Prehistoric Orkney

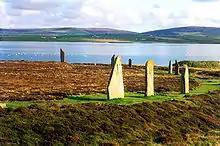
The Ring of Brodgar

Dating from about 3000 BC, Maeshowe is a large chambered cairn and passage grave. "Howe" as an element in a name, from the Old Norse word "haugr" meaning mound or barrow, is common throughout Orkney. The grass mound hides a complex of passages and chambers built of carefully crafted slabs of sandstone that in scale and accomplishment has few equals in prehistoric Europe. It is aligned so that the rear wall of its central chamber, a rough cube of is illuminated on the winter solstice. It gives its name to the Maeshowe type of chambered cairns, (see above) that include other significant sites such as Cuween Hill, Quanterness and Wideford Hill, and at Quoyness on Sanday.